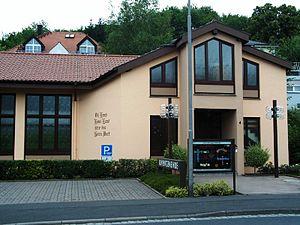
L'Église adventiste du septième jour est une « dénomination » chrétienne née d'un mouvement de « réveil ».